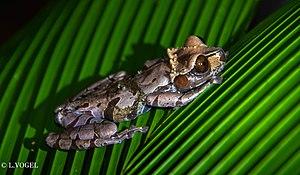
Anotheca spinosa, observée au Parc National de Braulio Carrillo